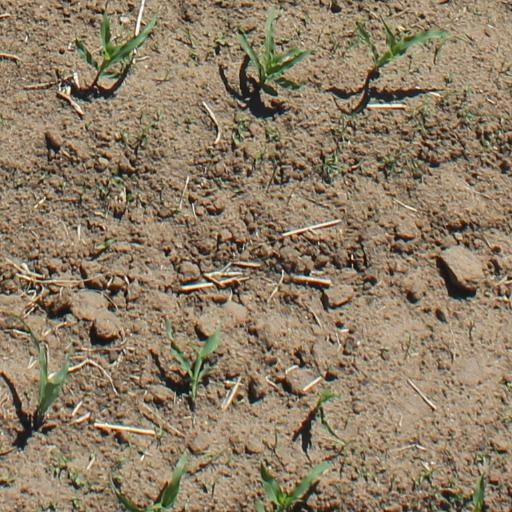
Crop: maize; corn